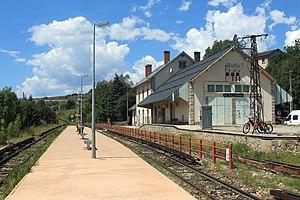
La gare de Mont-Louis - La Cabanasse est une gare ferroviaire française de la ligne de Cerdagne, située sur le territoire de la commune de La Cabanasse, à proximité de Mont-Louis, dans le département des Pyrénées-Orientales en région Occitanie.